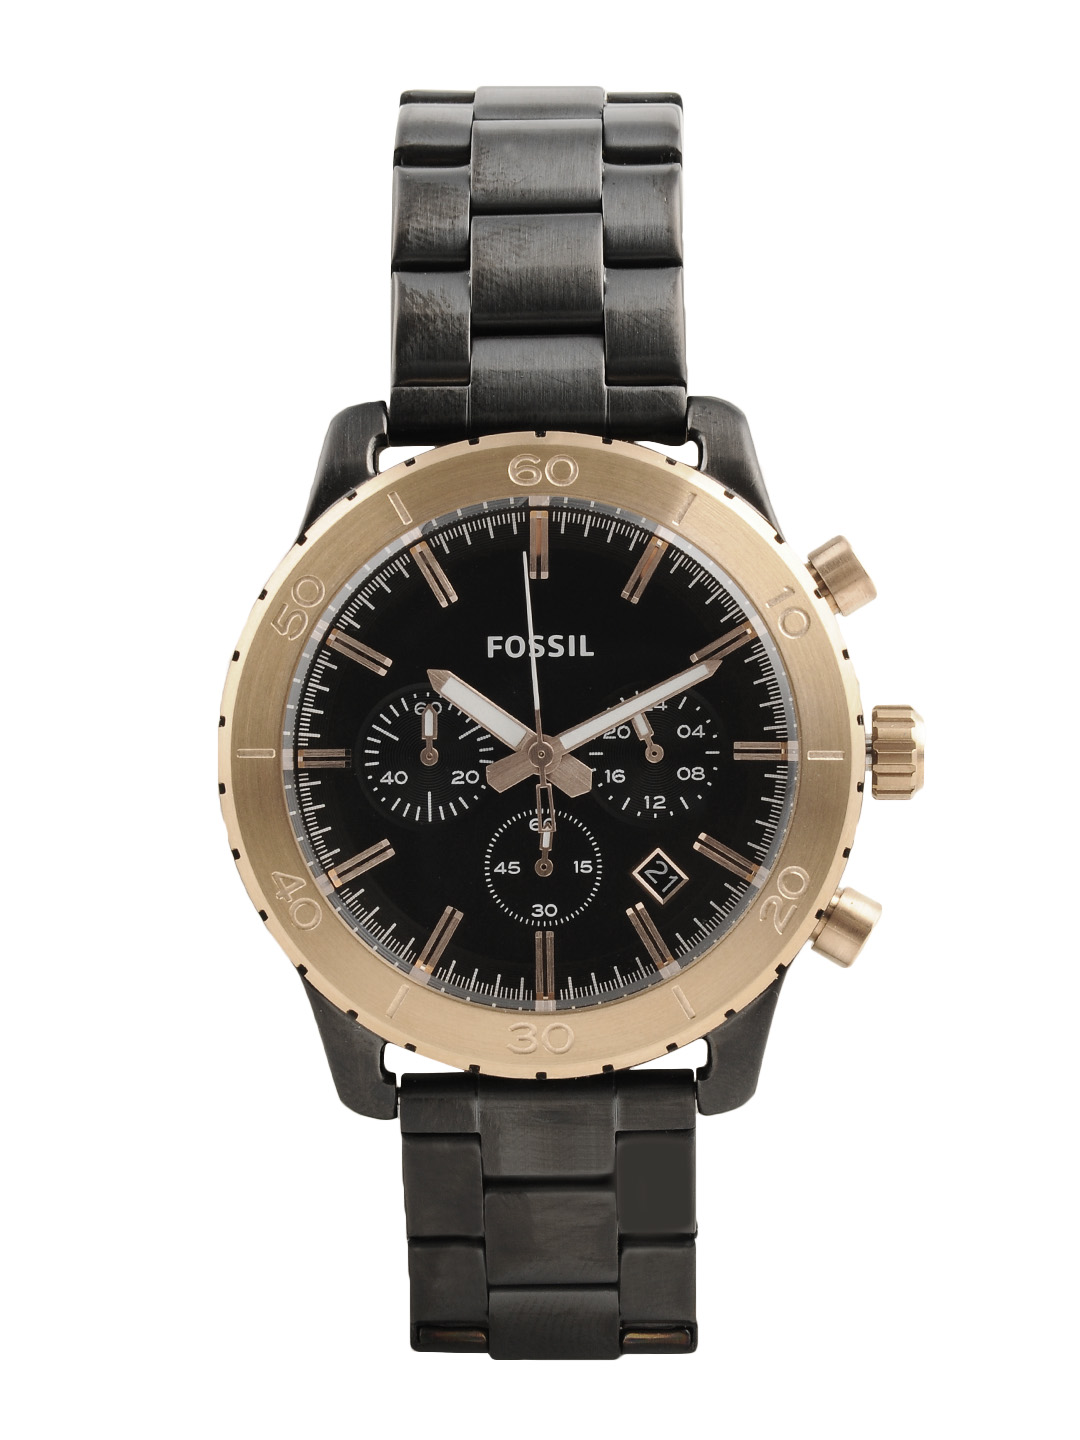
Fossil Men Black Dial Chronograph Watch CH2817
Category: Accessories / Watches / Watches
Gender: Men
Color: Black
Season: Winter 2016
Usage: Casual